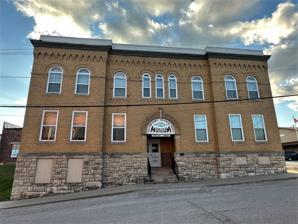
Building: Quincy, Omaha and Kansas City Railroad Office Building
Country: United States of America
Year built: 1898
United States historic place Quincy, Omaha and Kansas City Railroad Office Building U.S. National Register of Historic Places Show map of Missouri Show map of the United States Location 117 N. Water St. Milan, Missouri Coordinates 40°12′9″N 93°7′25″W / 40.20250°N 93.12361°W / 40.20250; -93.12361 Area less than one acre Built 1898 ( 1898 ) Architect Kern, Emmanuel G. Architectural style Romanesque, Late 19th Century Commercial NRHP reference No. 91001917 Added to NRHP January 7, 1992 Quincy, Omaha and Kansas City Railroad Office Building , also known as the O.K. Building and Sullivan County Courthouse , is a historic office building located at Milan , Sullivan County, Missouri .  It was built in 1898 by the Quincy, Omaha and Kansas City Railroad .  It is a two-story, rectangular brick building on a limestone foundation.  It features a Romanesque style round arched entrance and second-story window openings.  From 1908 to 1940, the building was used by Sullivan County as a courthouse and served as the seat of government for the county. It was listed on the National Register of Historic Places in 1992. References